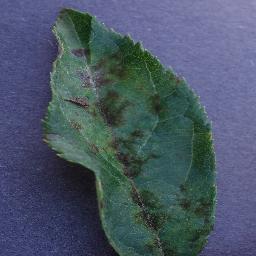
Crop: apple
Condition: scab